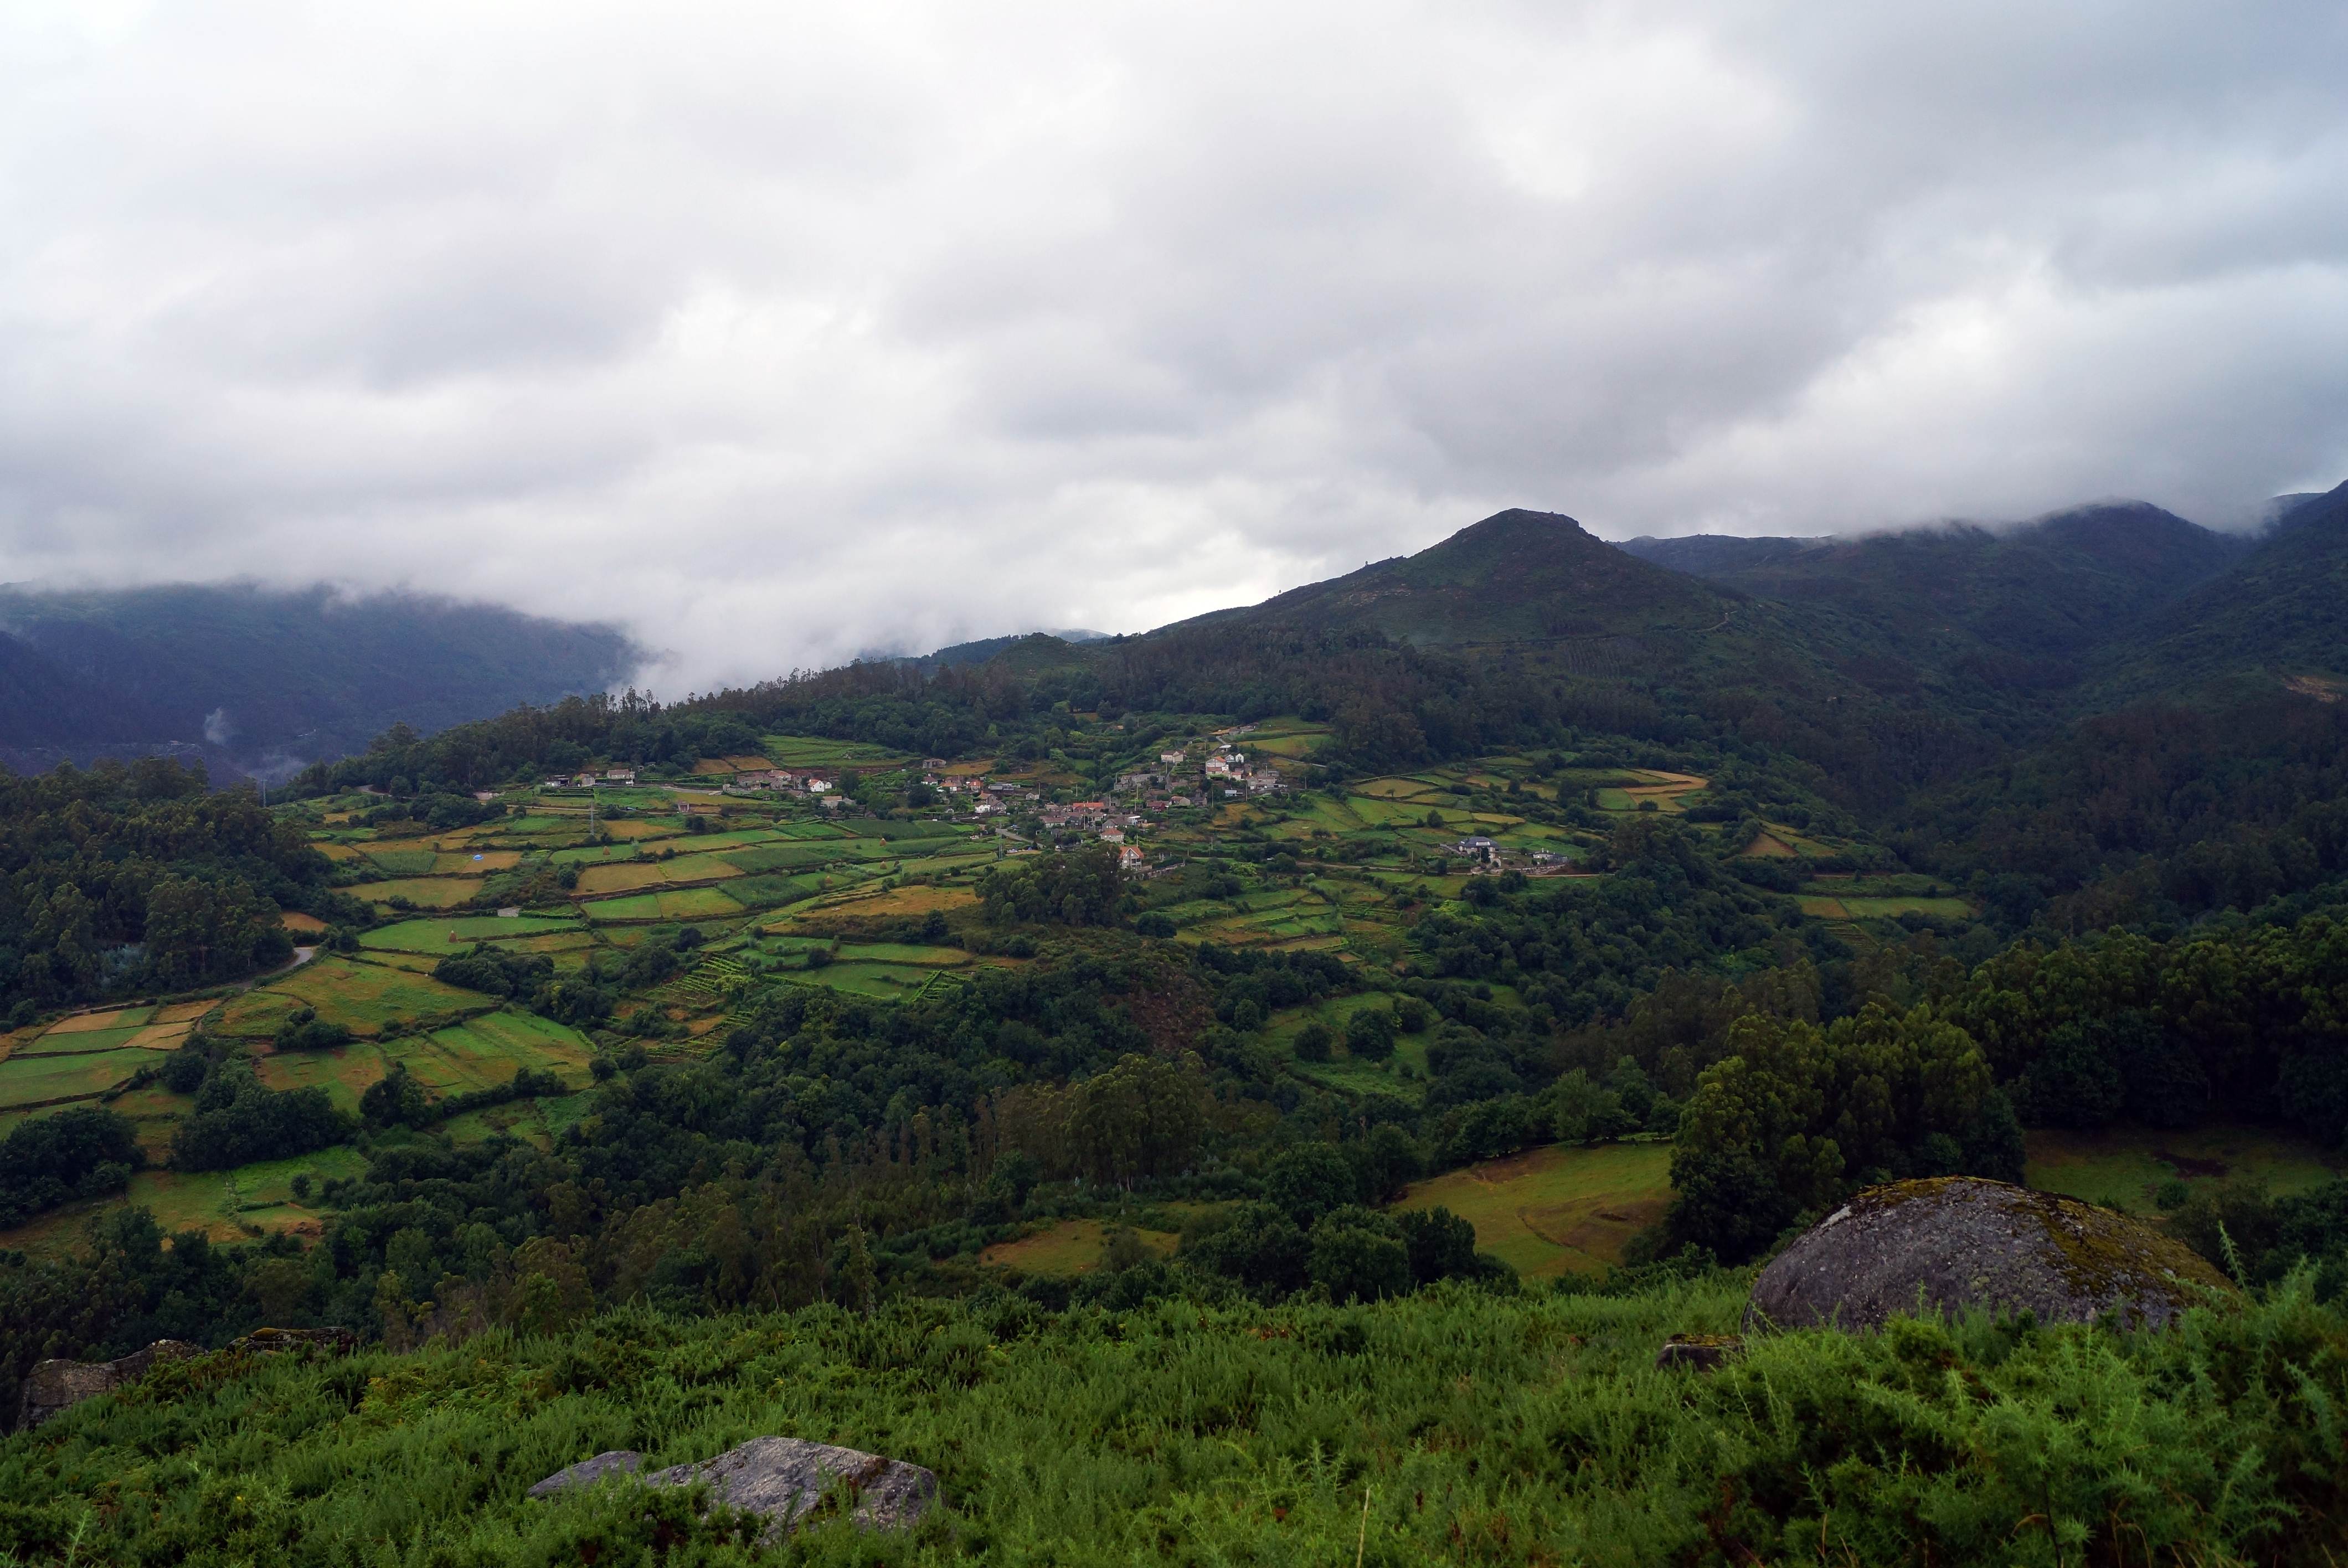
landscape, tree, nature, forest, wilderness, mountain, cloud, hill, lake, valley, mountain range, photo, highland, ridge, spain, plateau, espaa, galicia, pontevedra, paisajes, fell, habitat, a77, loch, melon, g, ggl1, gaby1, xovesphoto, gabrielcorua, xelodegalicia, sonya77v, sonyslta77v, rural area, landform, geographical feature, atmospheric phenomenon, mountainous landforms